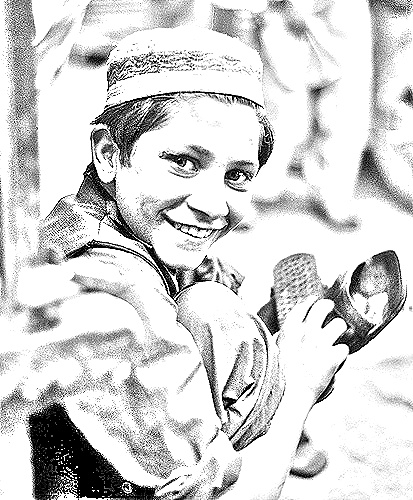
Portrait style: Sketch Portrait